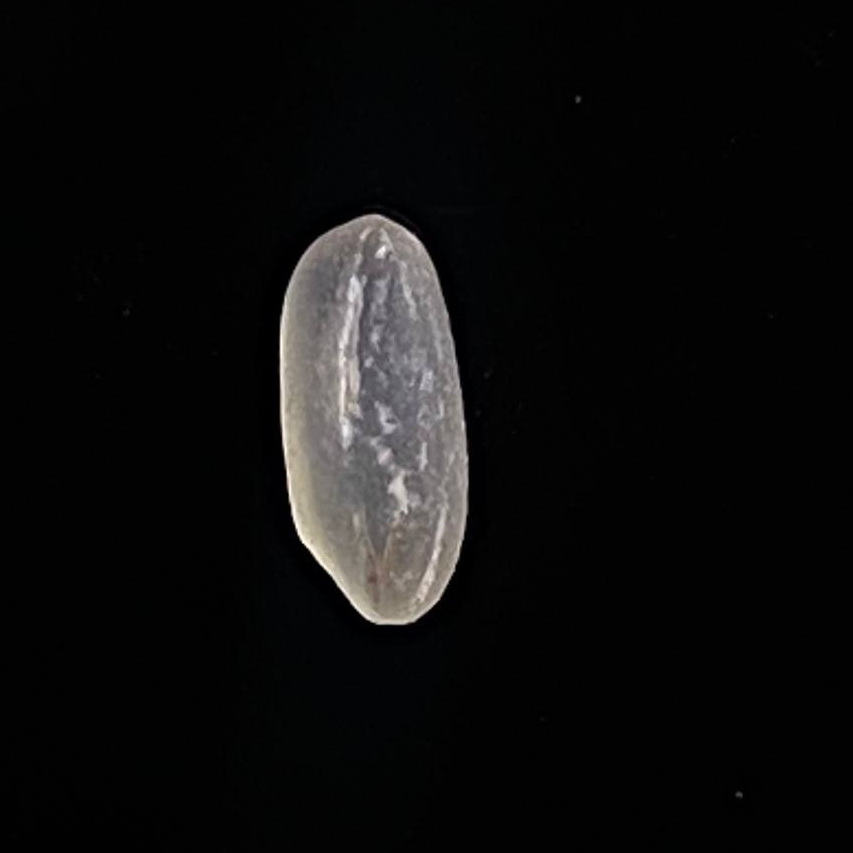
Rice variety: Paijam